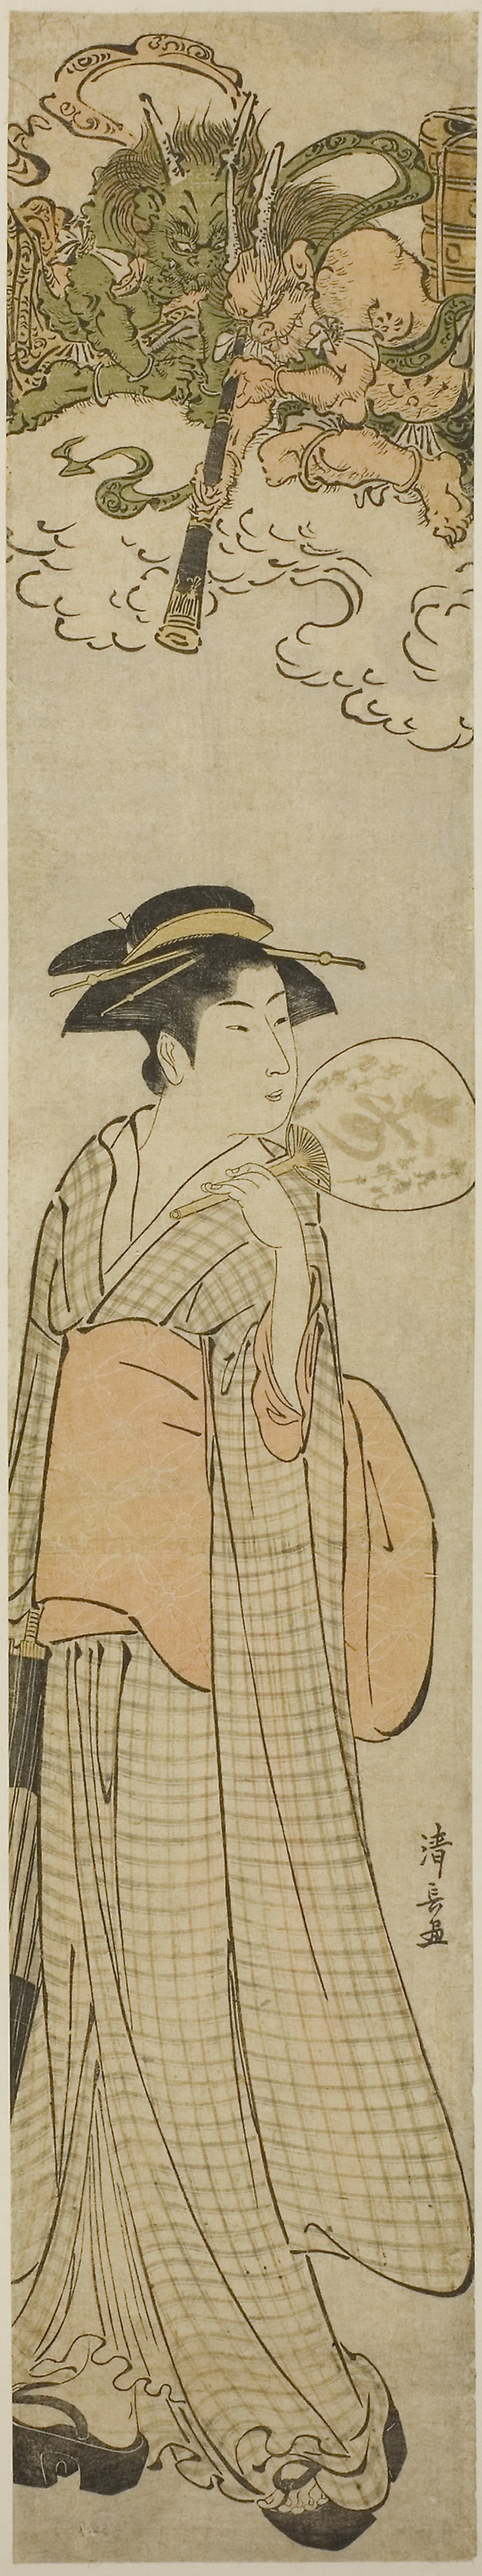
text, art, illustration, printmaking, artwork, pattern, costume design